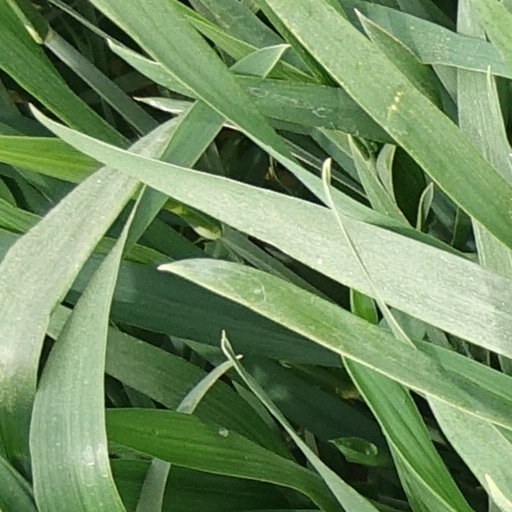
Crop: wheat